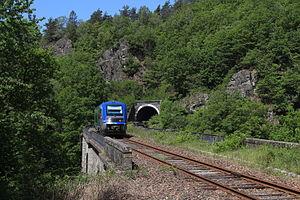
La ligne d'Eygurande - Merlines à Clermont-Ferrand est une ligne de chemin de fer française qui relie la gare d'Eygurande - Merlines dans le département de la Corrèze à celle de Clermont-Ferrand dans le département du Puy-de-Dôme.